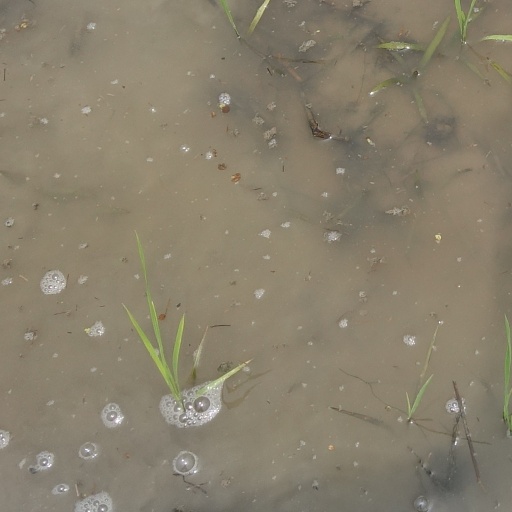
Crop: rice